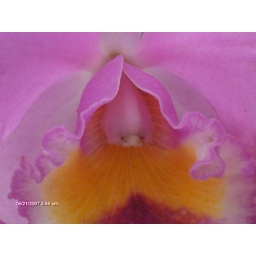
Beautiful, pinky, purple orchid in Hawaii at a fruit &amp;amp; flower stand on the side of the road!